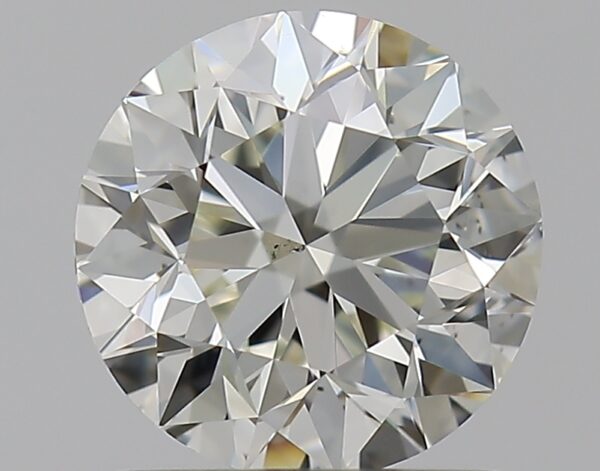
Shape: round
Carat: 1
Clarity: VS2
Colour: K
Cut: VG
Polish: EX
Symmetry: EX
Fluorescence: N
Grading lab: GIA
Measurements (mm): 6.24 x 6.28 x 4.03